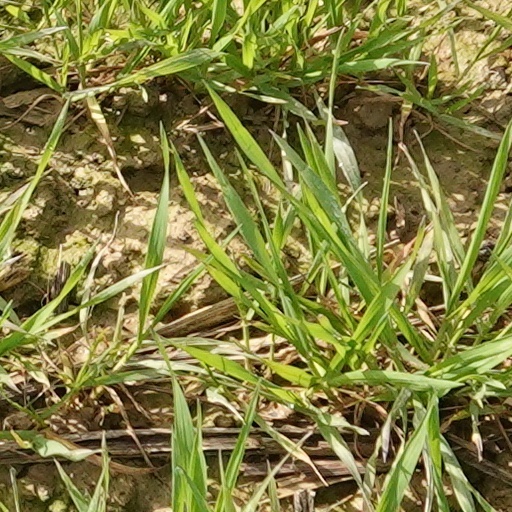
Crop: wheat